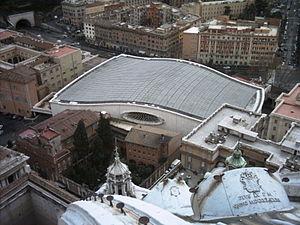
La salle Paul VI est une salle d'audience dans laquelle le pape tient diverses audiences et conférences depuis 1971.